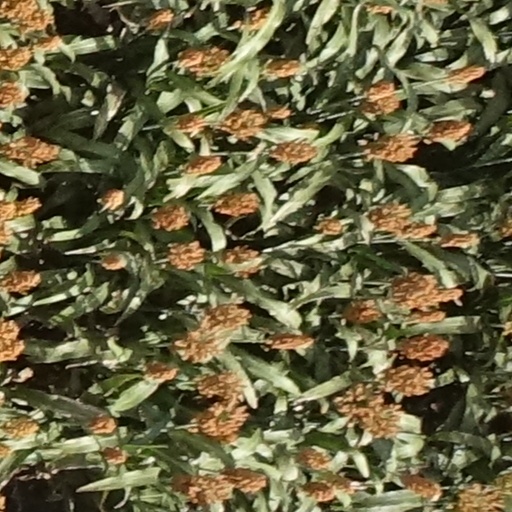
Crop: sorghum